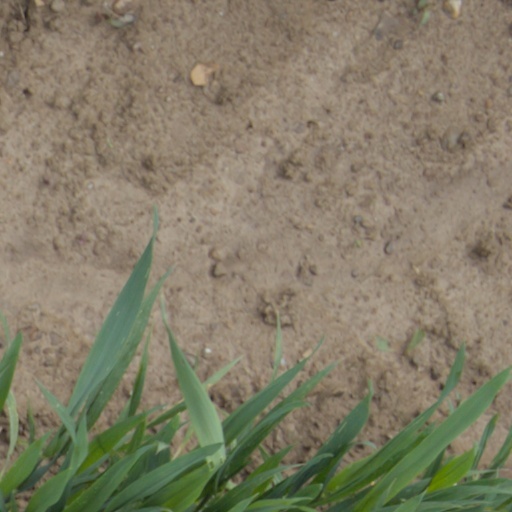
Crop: wheat